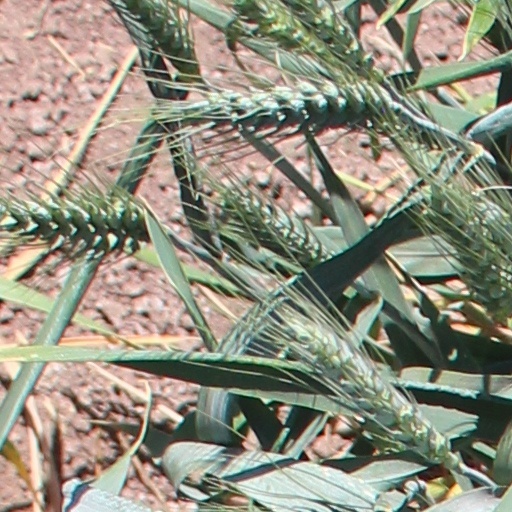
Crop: wheat